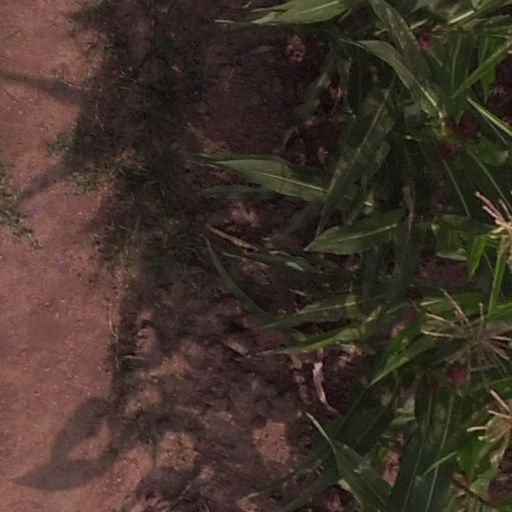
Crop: maize; corn